Artwork title

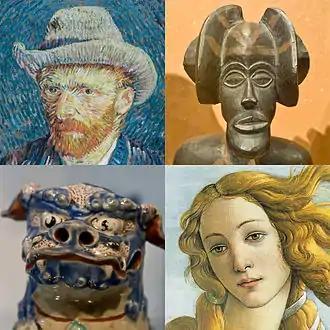
Pieces of art with titles of different kinds, none of them given by the artist. Clockwise from upper left: an 1887 self-portrait by Vincent van Gogh; a female ancestor figure by a Chokwe artist; detail from "The Birth of Venus" ( 1484–1486) by Sandro Botticelli; and an Okinawan Shisa lion

In art, a title is a word or phrase used to identify and distinguish a particular work of art. These titles can be descriptive, indicative of the content or theme of the work, or they can be more abstract and open to interpretation. Titles can be designated by the artists themselves, or by curators or other third parties, and can affect reception and interpretation.